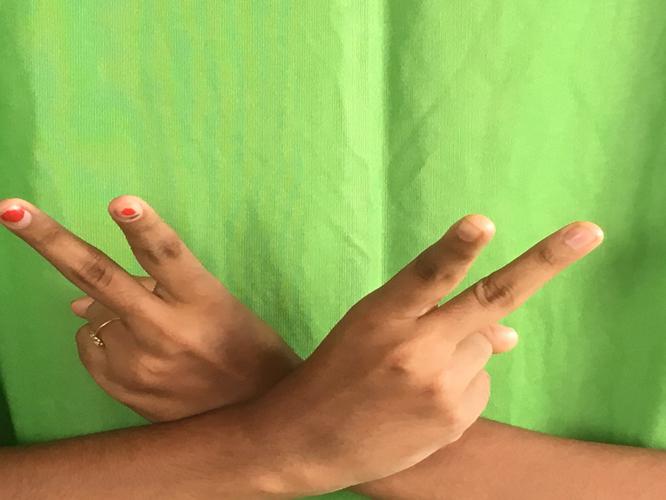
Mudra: Kartariswastika
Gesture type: double_hand